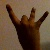
The image shows a hand gesture representing the number 8 in Indian Sign Language.